Ivan Mrkvička

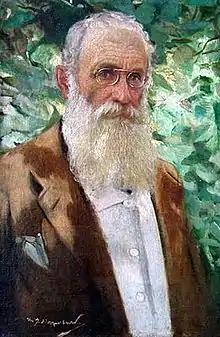
Self-portrait (1926)

Ivan Mrkvička (born Jan Václav Mrkvička, ; 23 April 1856 – 16 May 1938) was an Austrian Empire-born painter and an active contributor to the artistic life of newly independent Bulgaria in the late 19th and early 20th century. He is regarded as one of the founders of the modern Bulgarian fine art tradition.